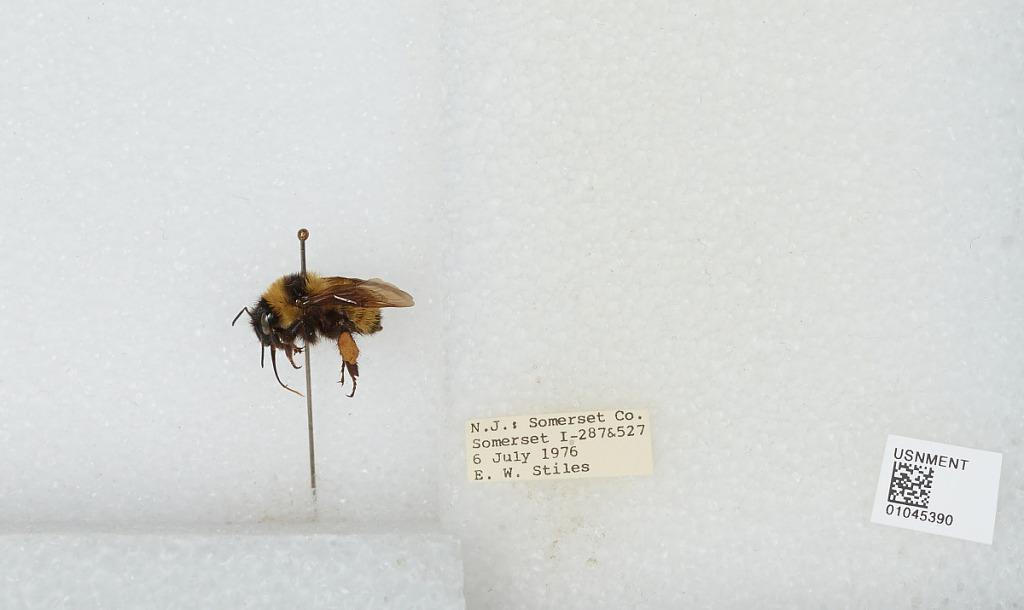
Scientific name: Bombus sp.
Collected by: E. Stiles
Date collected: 1976-7-6
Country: United States
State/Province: New Jersey
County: Somerset
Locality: I-287 & 527
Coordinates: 40.595, -74.6233